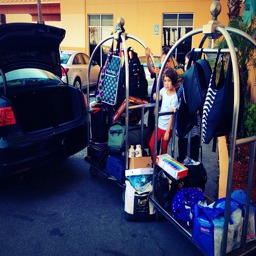
A child standing between two luggage carts behind a car.
People are by a car with their luggage on rollers.
Racks of luggage ready to be loaded into vehicles.
Some people are on a trip and have their luggage collected on luggage carts.
The young children are playing in the suitcase carts.